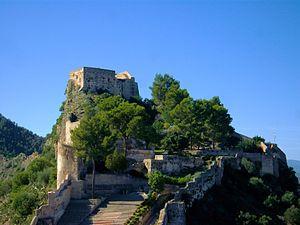
Le château de Xàtiva est un château situé dans la ville homonyme, dans la communauté valencienne en Espagne. Il possède une position stratégique importante sur la Via Augusta, qui mène à Rome en passant par les Pyrénées au nord, et vers Cadix au sud.